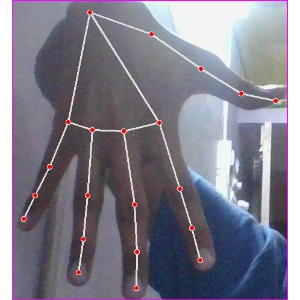
अक्षर: ढ